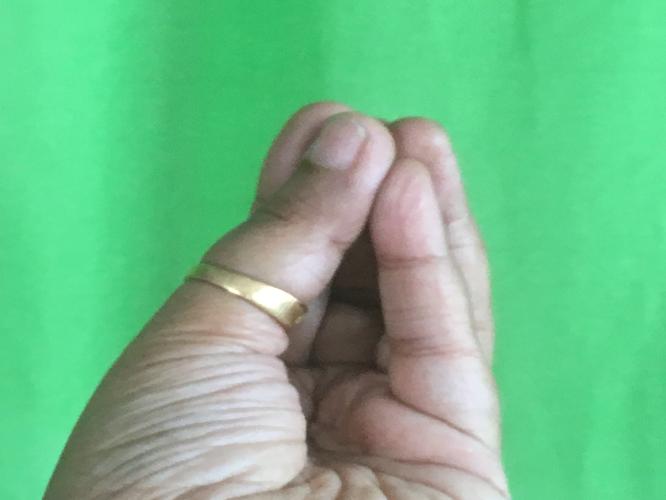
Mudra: Mukulam
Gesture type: single_hand